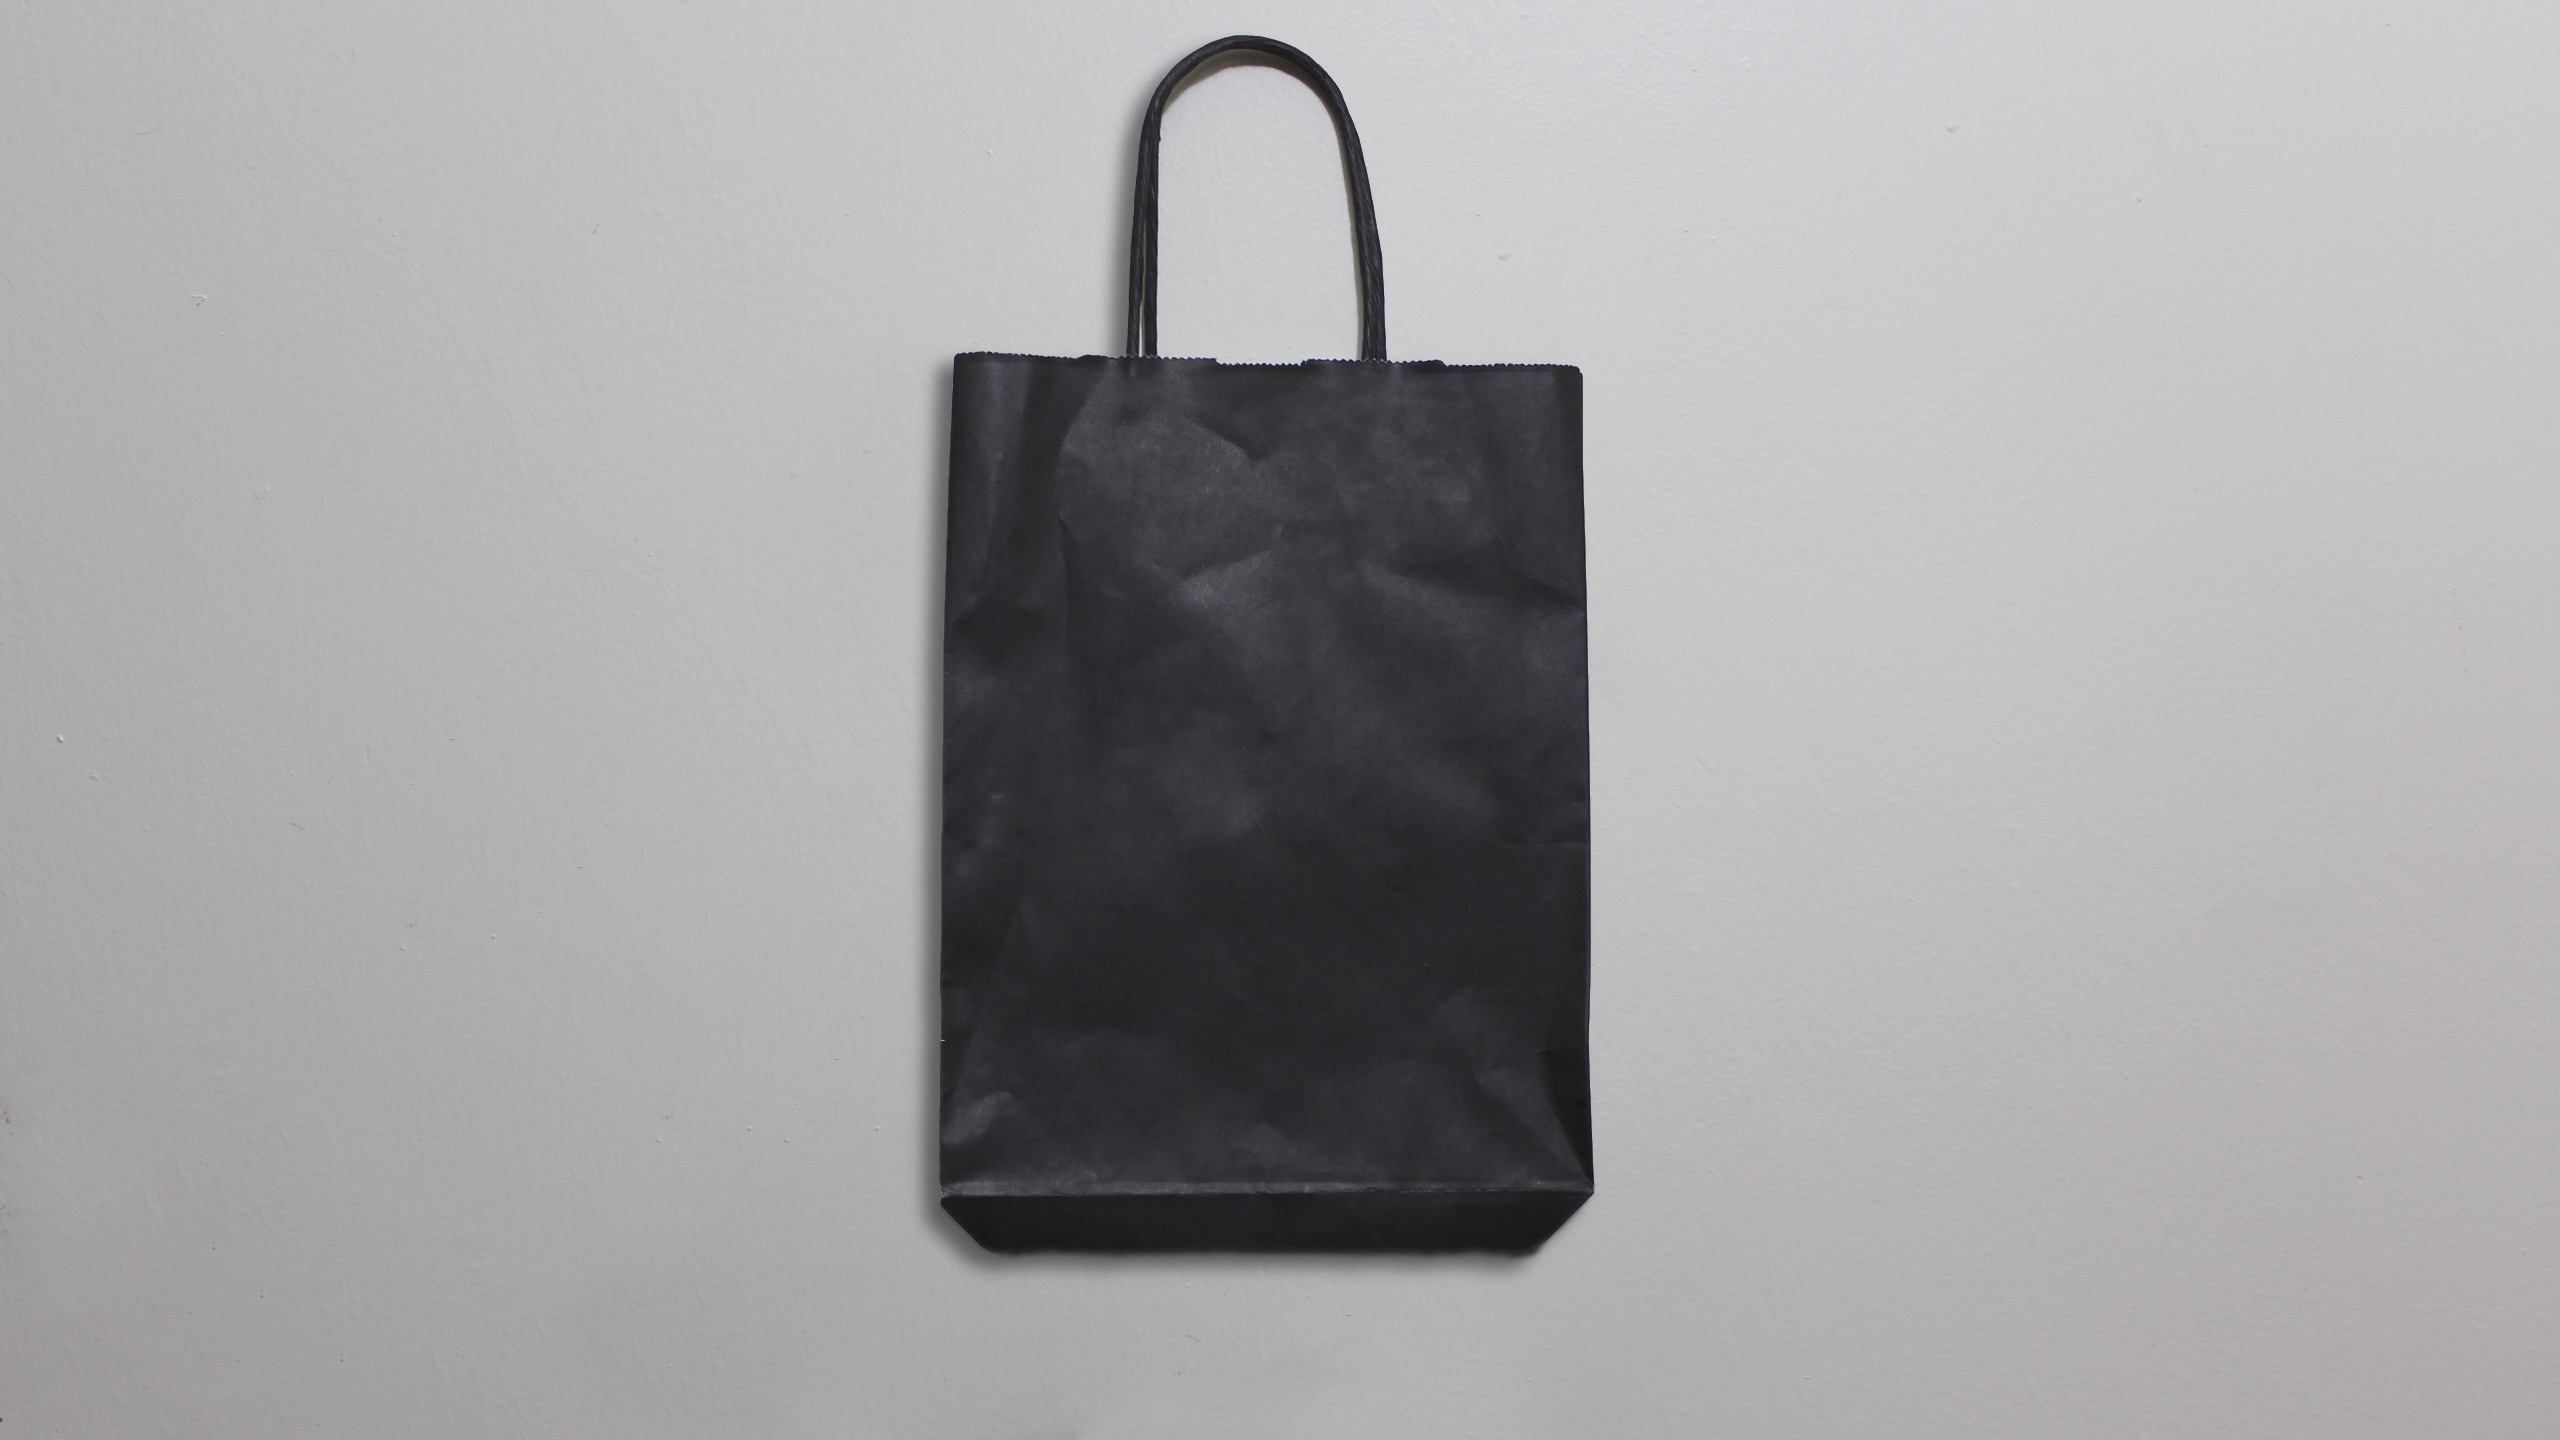
leather, bag, handbag, brand, fashion accessory, tote bag